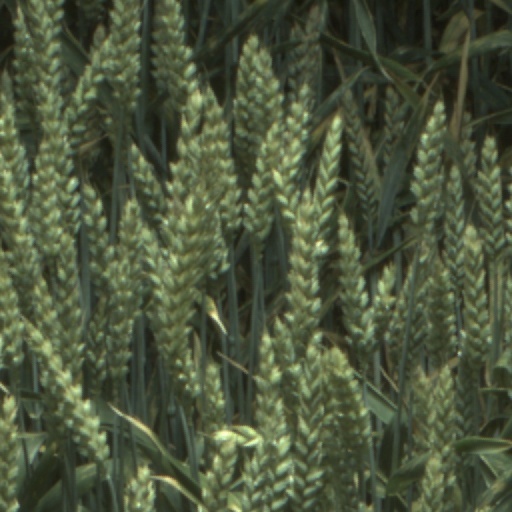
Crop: wheat